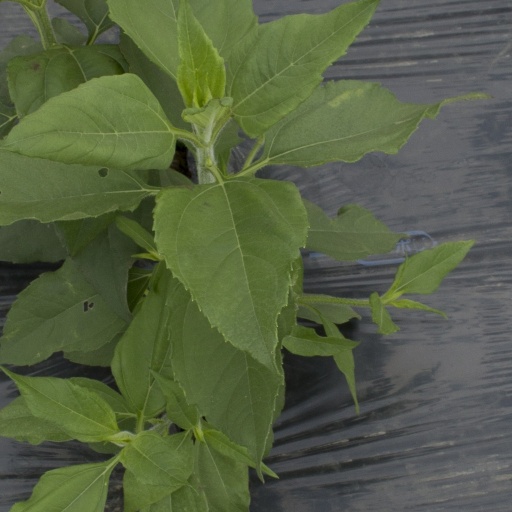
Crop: Jerusalem artichoke